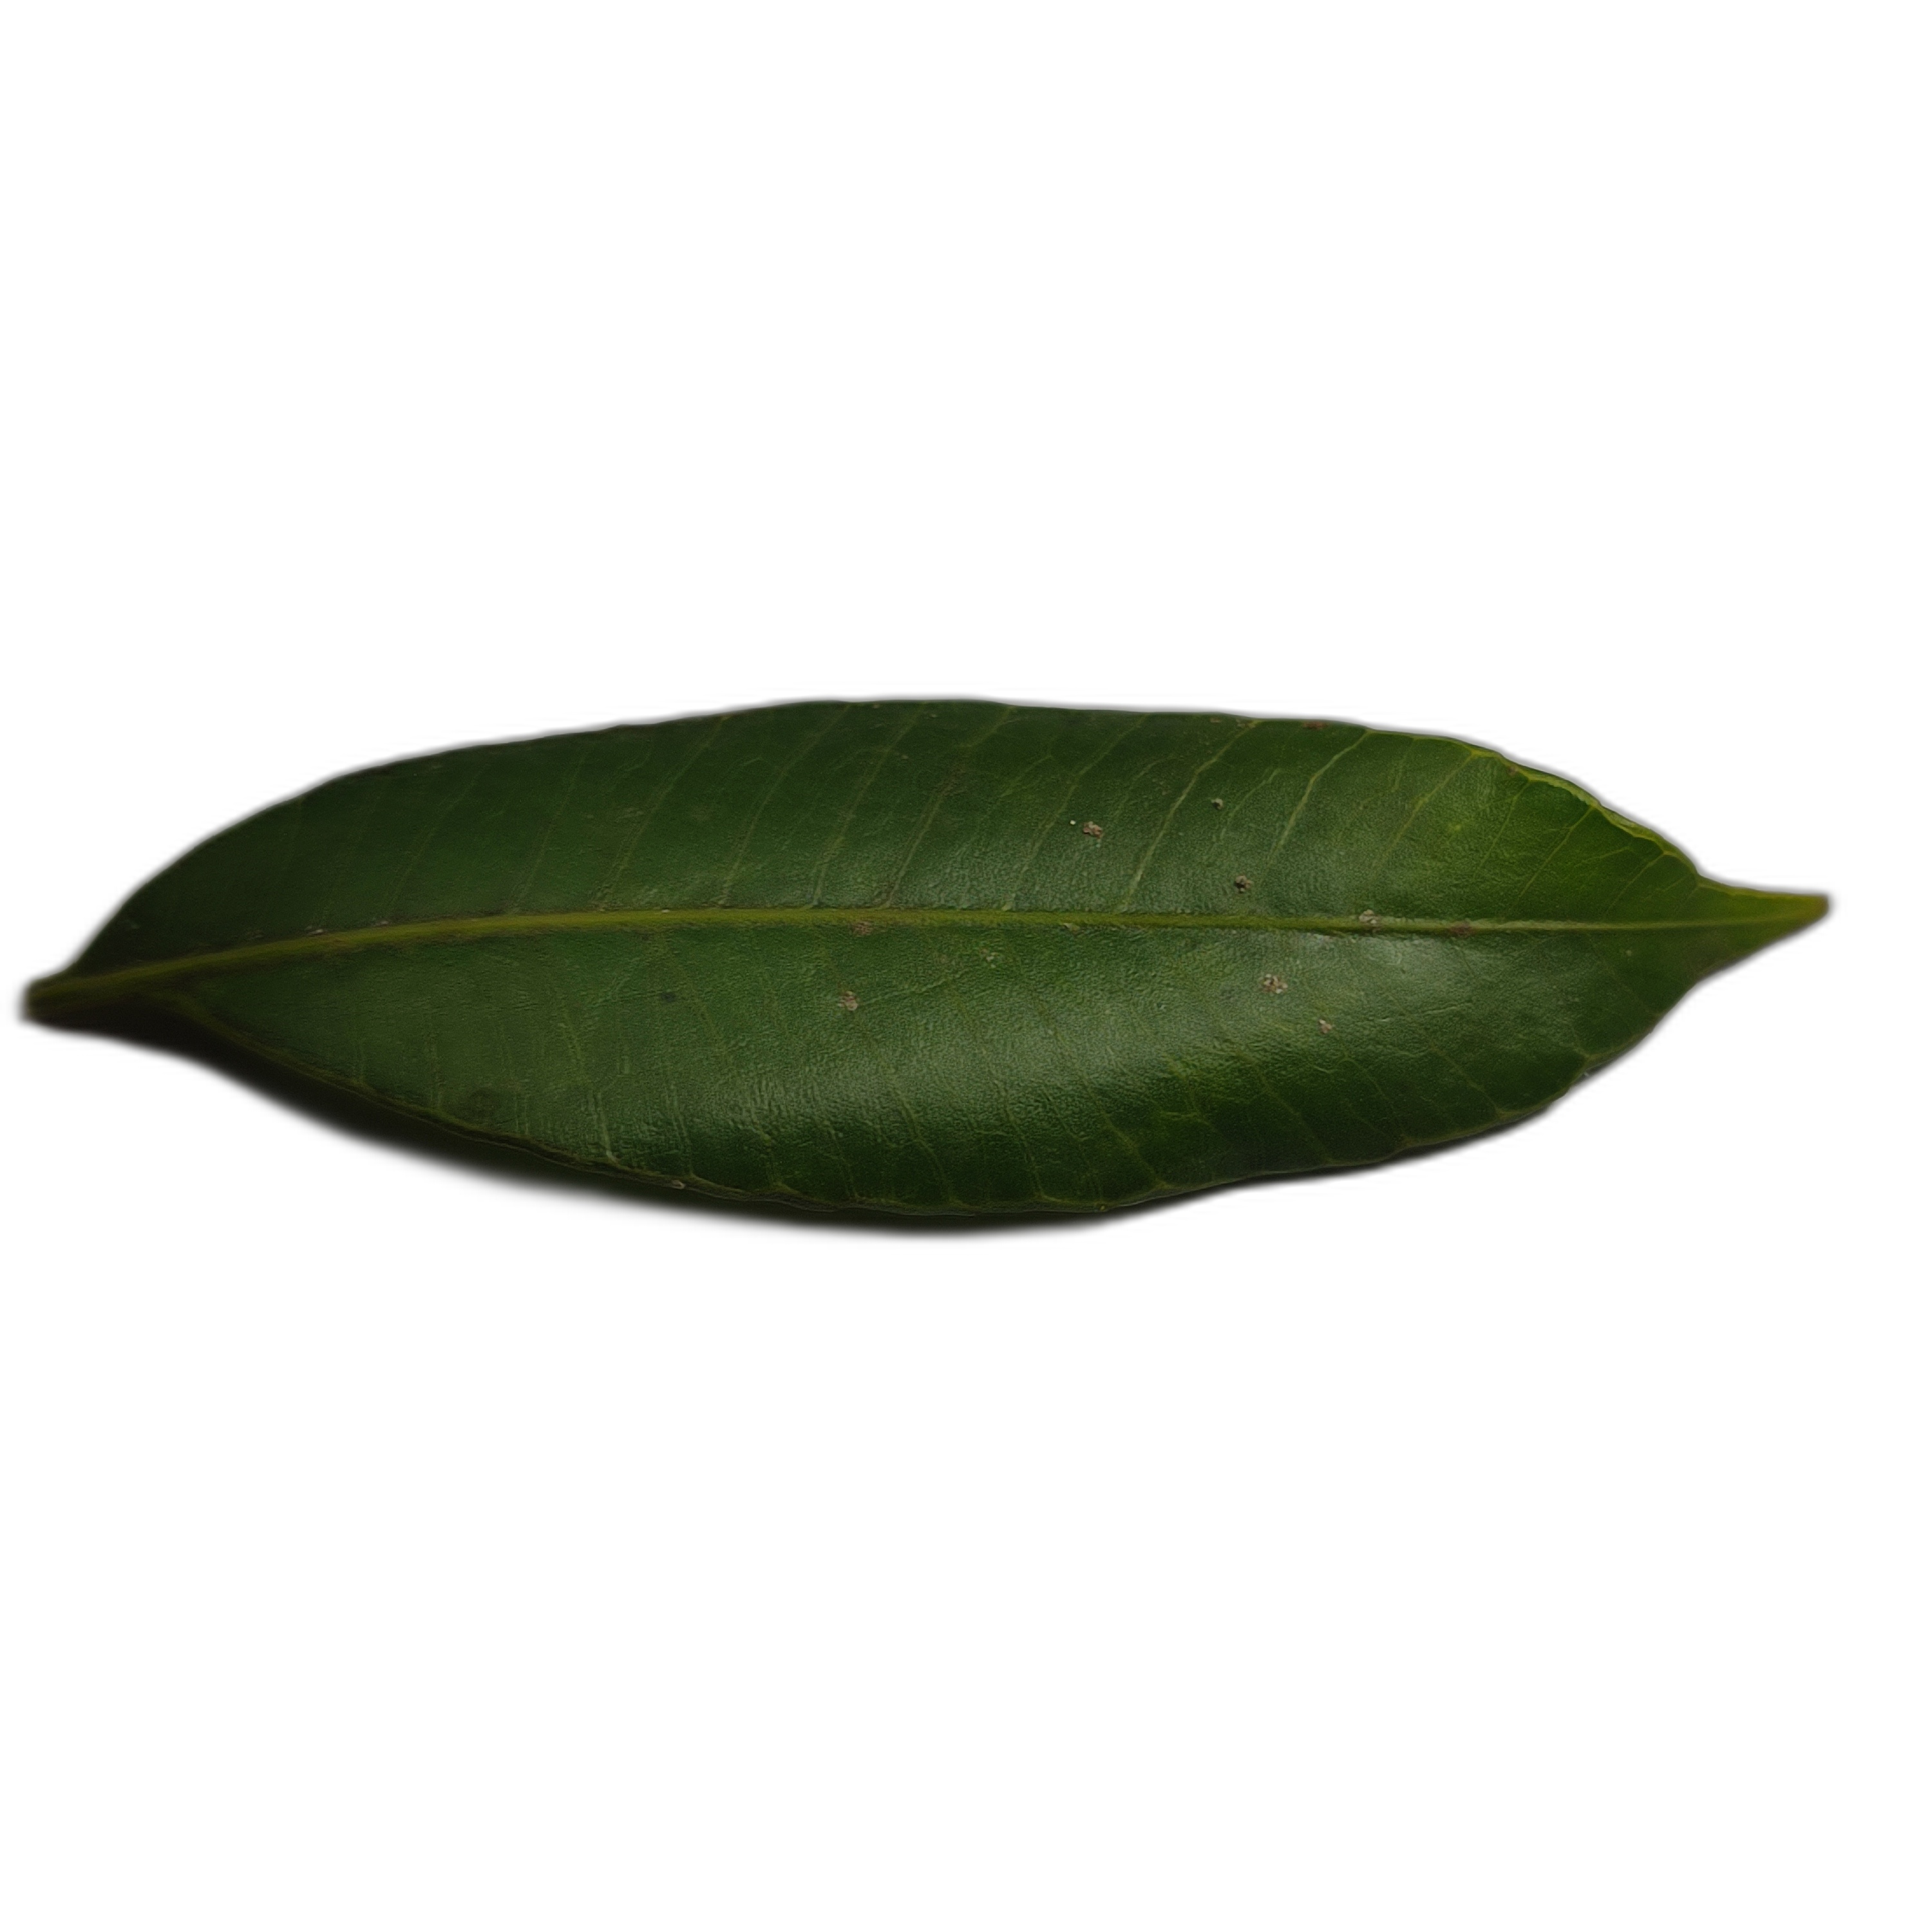
Label: healthy